Musicarello

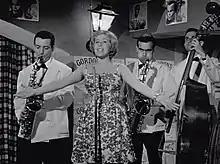
Betty Curtis in "Ragazzi del Juke-Box" (1959) by Lucio Fulci

The musicarello (: musicarelli) is a film subgenre which emerged in Italy and which is characterised by the presence in main roles of young singers, already famous among their peers, and their new record album. In the films there are almost always tender and chaste love stories accompanied by the desire to have fun and dance without thoughts. "Musicarelli" reflect the desire and need for emancipation of young Italians, highlighting some generational frictions. The genre began in the late 1950s, and had its peak of production in the 1960s.